Of a Boy

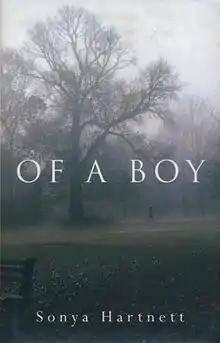
First edition

Of a Boy (What The Birds See in the UK and US) is a 2002 novel by Sonya Hartnett about a lonely and troubled youth.